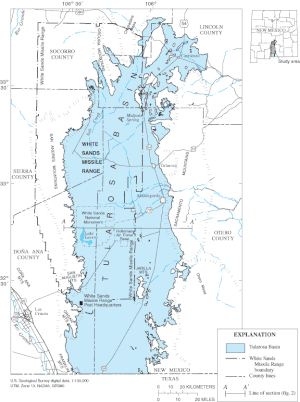
Le Polygone d'essais de missile de White Sands est une base de lancement de l'armée américaine s’étendant sur près de 8 300 km², sur des portions de cinq comtés différents du sud du Nouveau-Mexique. C’est la plus grande zone militaire des États-Unis. Elle recouvre le site de la première explosion atomique, de nom de code « Trinity ». Le complexe McGregor Range de Fort Bliss, de 240 000 ha, au sud est l'autre grand centre d'essais militaires de la région.